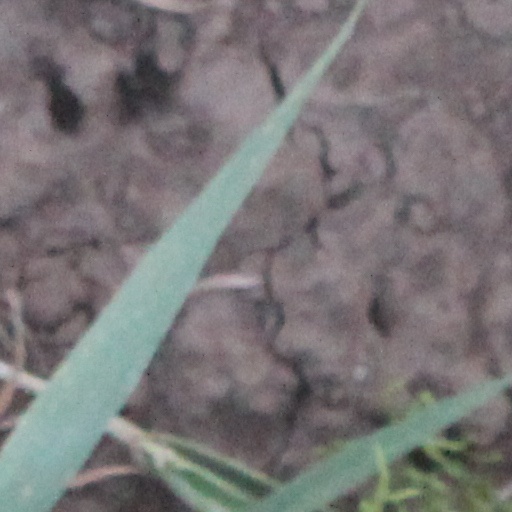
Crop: wheat